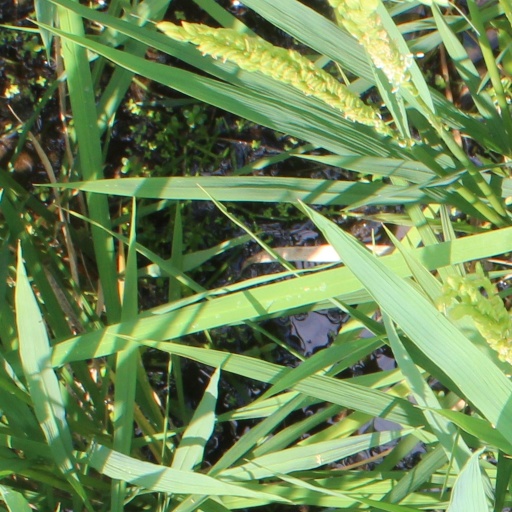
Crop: rice